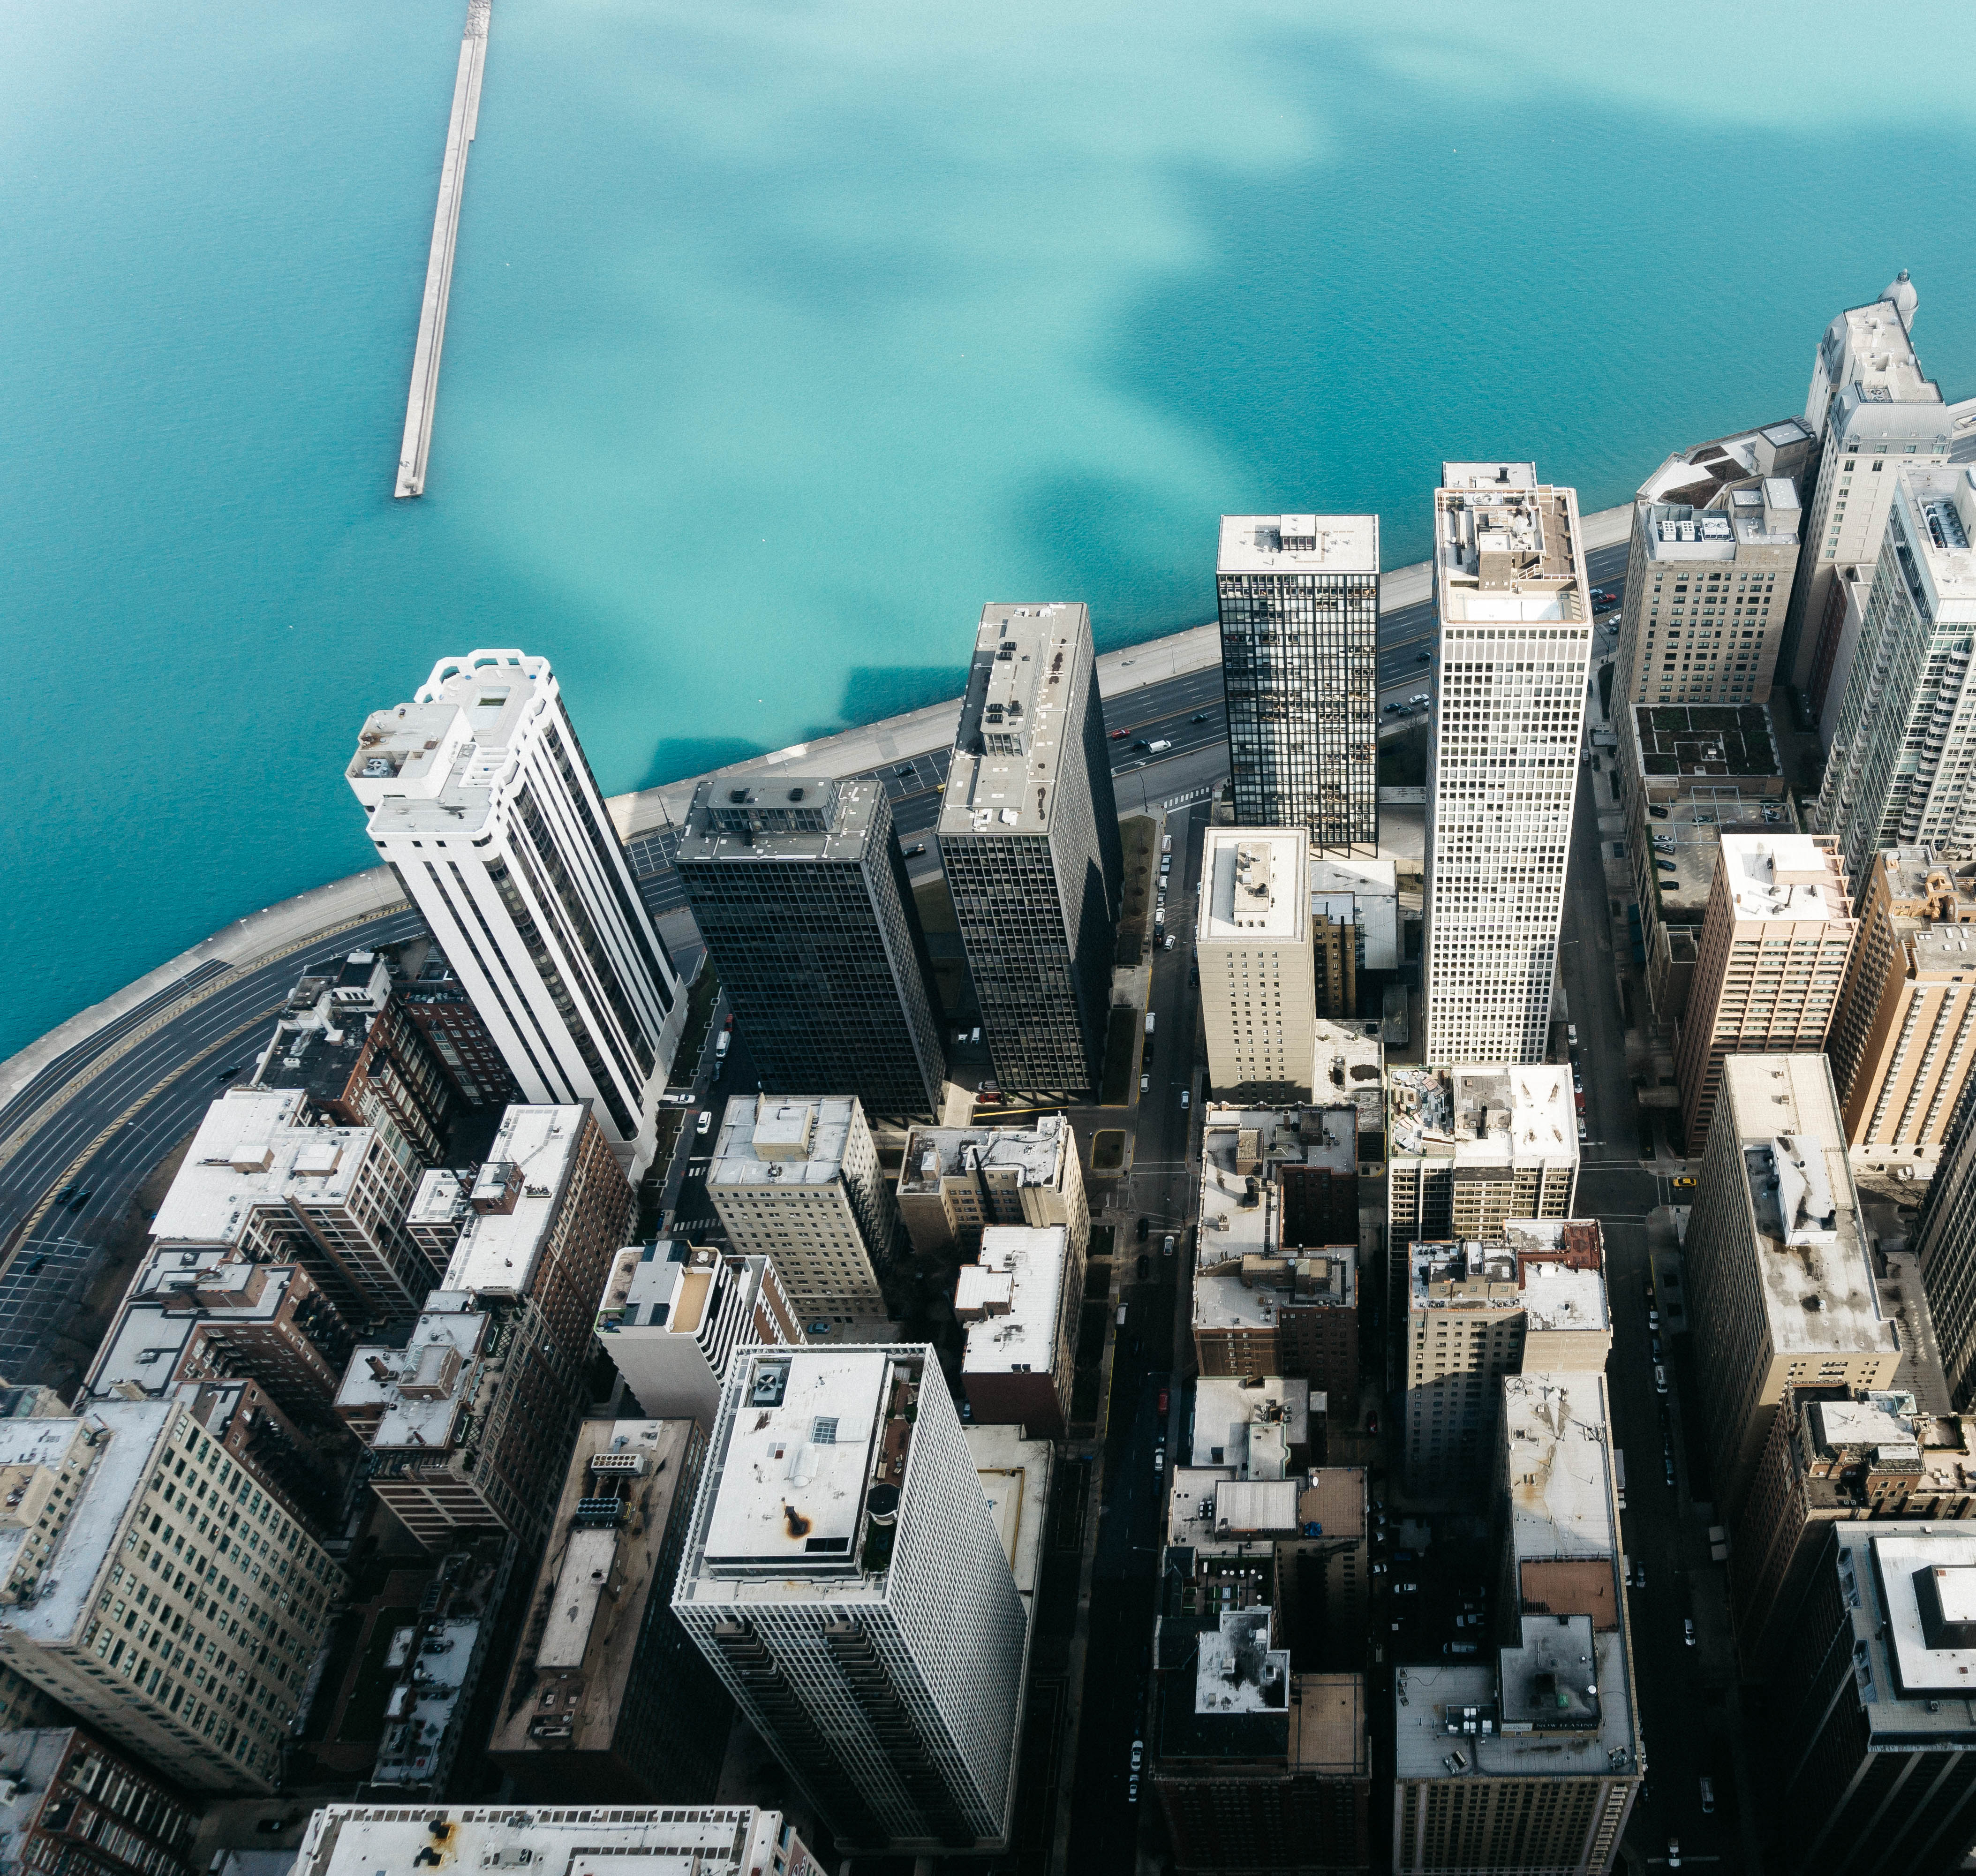
skyline, street, photography, building, city, skyscraper, urban, cityscape, tower, landmark, tower block, metropolis, bird's eye view, aerial photography, urban area, human settlement